House of Matsch

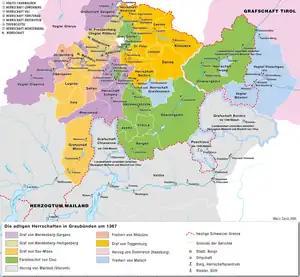
The nobility in today's canton of Graubünden in the middle of the 14th century

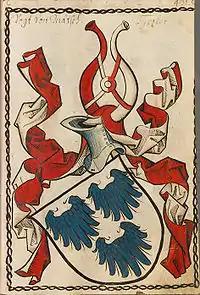
Coat of arms of the family in the Scheibler Armorial, 1450–1480

The Matsch were documented for the first time around the middle of the 12th century. A certain Egino I von Matsch (*c.1160) is regarded as the founder of the family. The Matsch officiated as bailiffs over the monasteries of Marienberg in Burgeis and St. John in Müstair. Later they also acquired the bailiwicks over the subjects of the bishop of Chur in Vinschgau, Münstertal, in the Lower Engadin and in Puschlav. The Matsch were almost constantly feuding with the bishops of Chur, of whom the Matsch were ministeriales.